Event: Nepal Earthquake
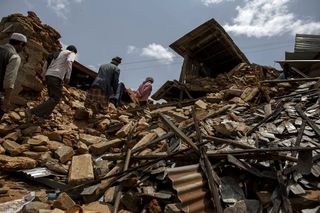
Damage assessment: damage